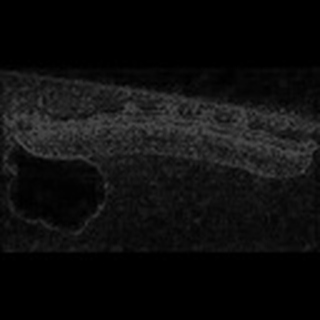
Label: cotton_army_worm